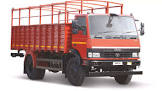
Vehicle type: Cars